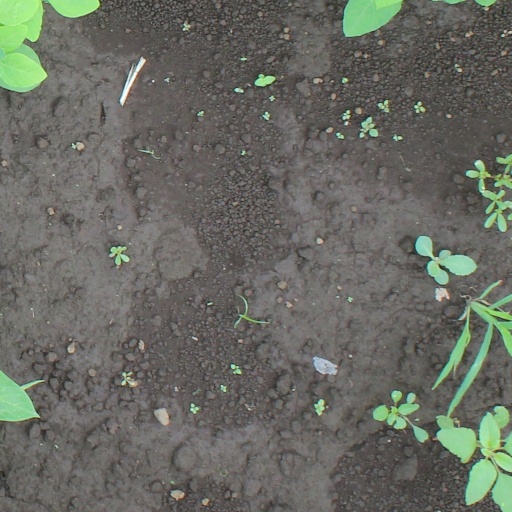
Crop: soybean